MacGregor Park

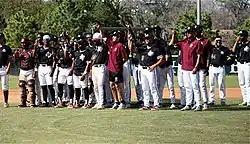
Texas Southern Tigers baseball players salute the crowd gathered at MacGregor Park during a game in 2022.

The park has of land. It has an outdoor basketball court, a disc-style golf course with 18 holes, a hike and bicycle trail that is long, a meeting room, a sports field with lighting, a swimming pool, and a weight room.